Scream Blacula Scream

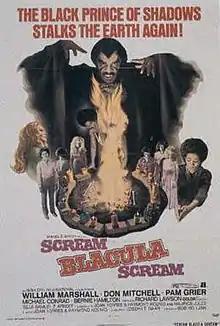
Theatrical release poster

Scream Blacula Scream is a 1973 American blaxploitation horror film. It is a sequel to the 1972 film "Blacula", focusing on the resurrection of the vampire Mamuwalde. The film was produced by American International Pictures (AIP) and Power Productions. This was the acting debut of Richard Lawson.